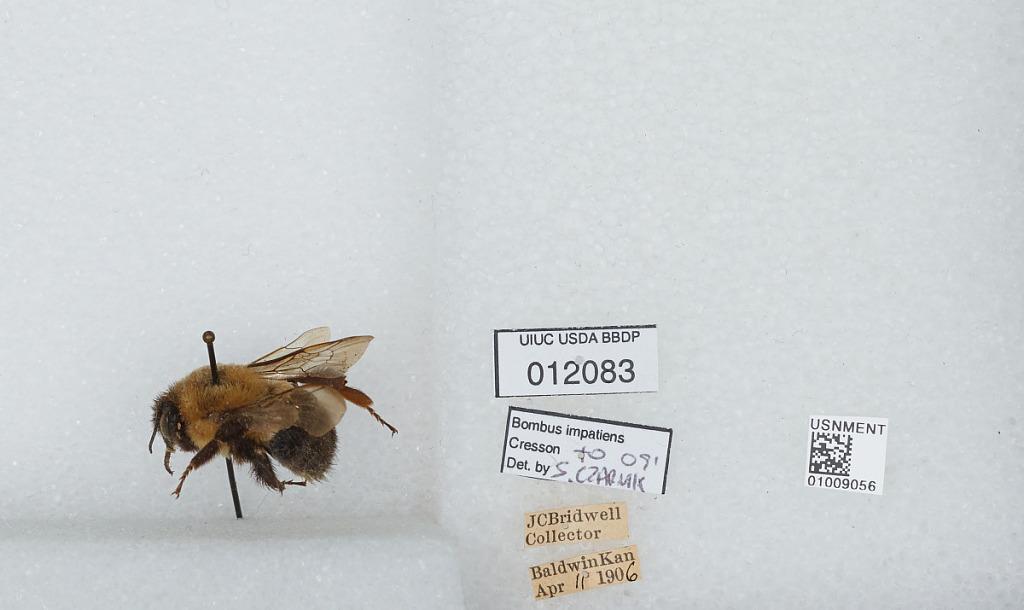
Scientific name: Bombus (Pyrobombus) impatiens Cresson
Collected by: J. Bridwell
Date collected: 1906-4-11
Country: United States
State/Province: Kansas
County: Douglas
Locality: Baldwin
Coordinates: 38.7775, -95.1875
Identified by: Czarnik, S.